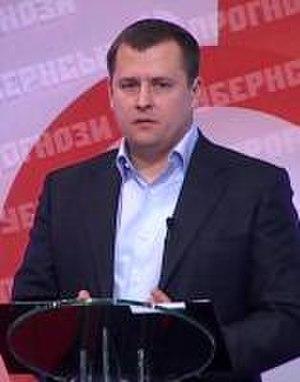
Borys Albertovich Filatov, né le 7 mars 1972 à Dnipro, est un politicien, journaliste, avocat, homme d'affaires ukrainien, et le maire actuel de Dnipro. En 2014 et 2015, il a été membre du Verkhovna Rada, le parlement ukrainien.